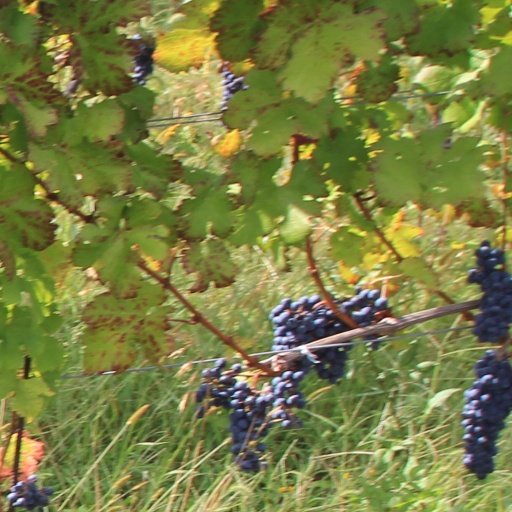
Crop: grape